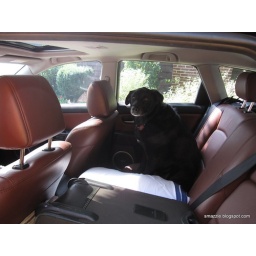
Later. Packing up. Gonzo seizes the opportunity created by an open car door to hop inside.